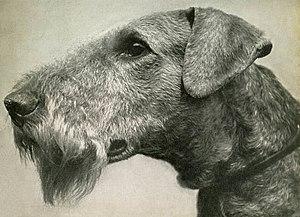
Ylla, de son vrai nom Camilla Koffler, est une photographe dont la notoriété s’est affirmée dans le genre animalier.